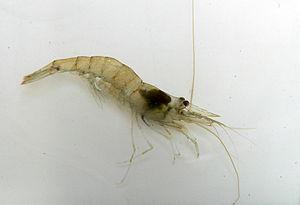
Les Palaemonidae constituent une vaste famille de petites crevettes.